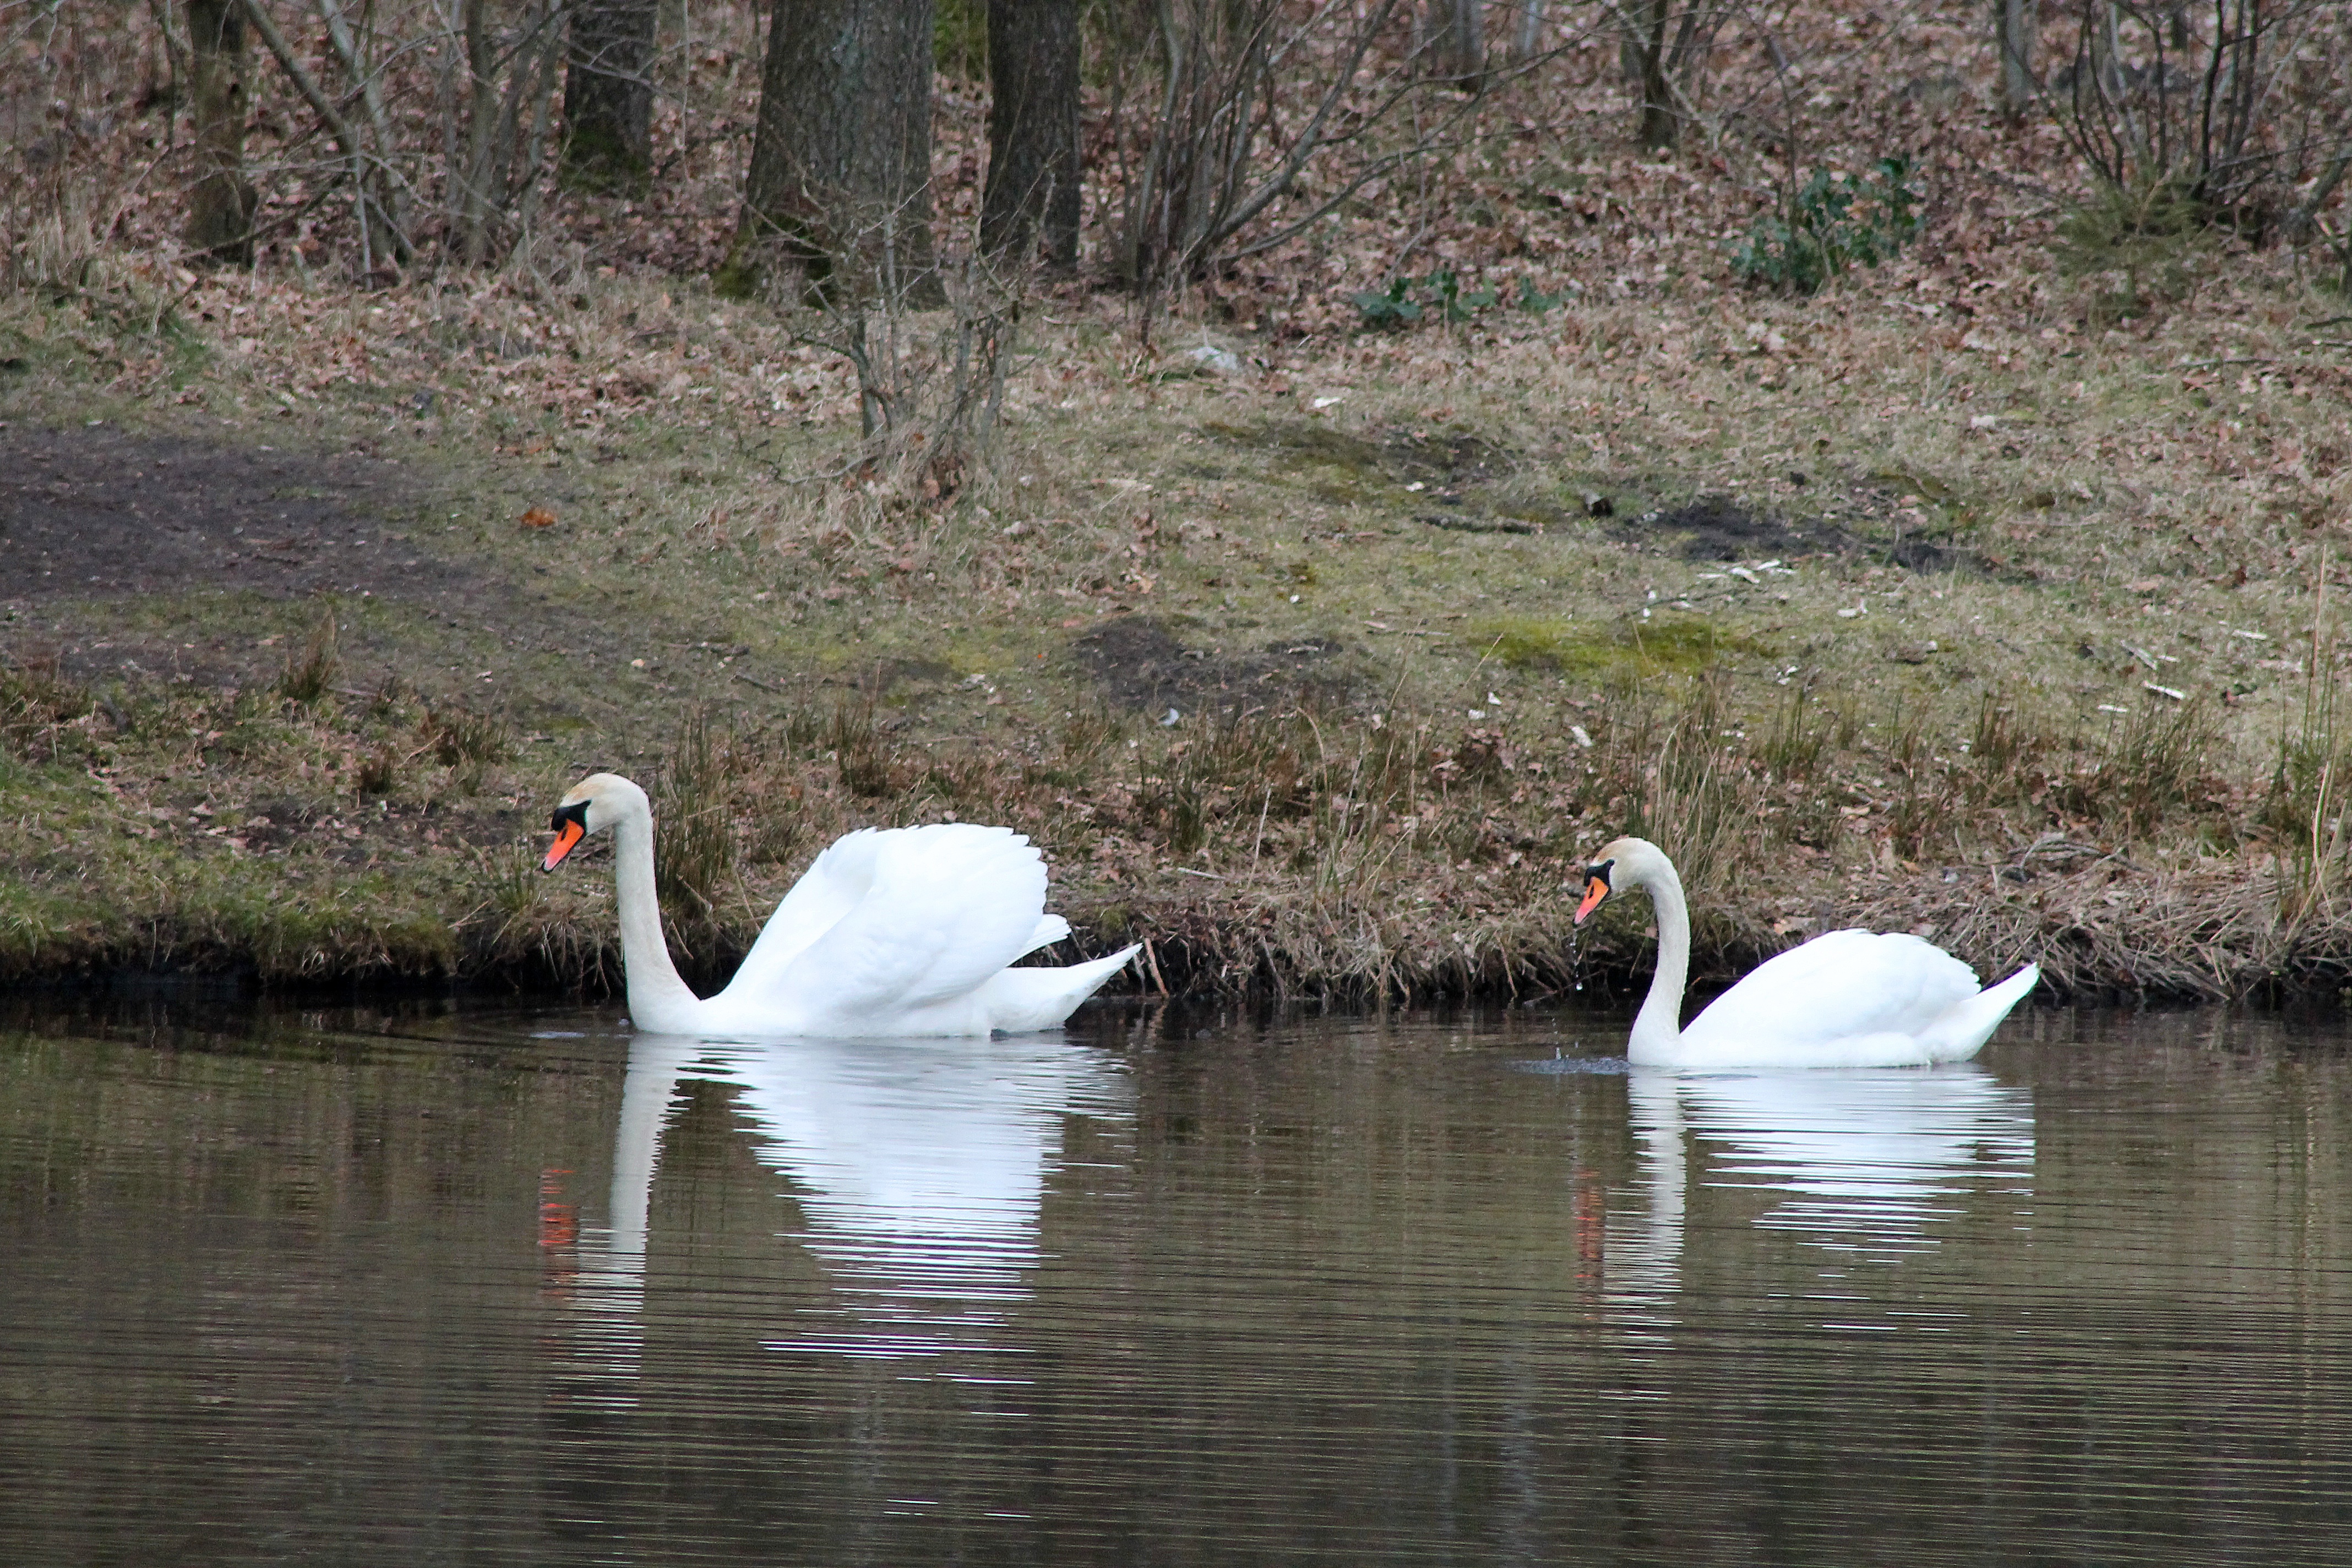
water, bird, wing, wildlife, beak, couple, fauna, birds, swan, family, swans, wetland, vertebrate, denmark, expensive, waterfowl, water bird, danish, national bird, swimming birds, ducks geese and swans